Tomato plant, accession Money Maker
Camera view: bottom (45 deg); turntable rotation: 30 degrees
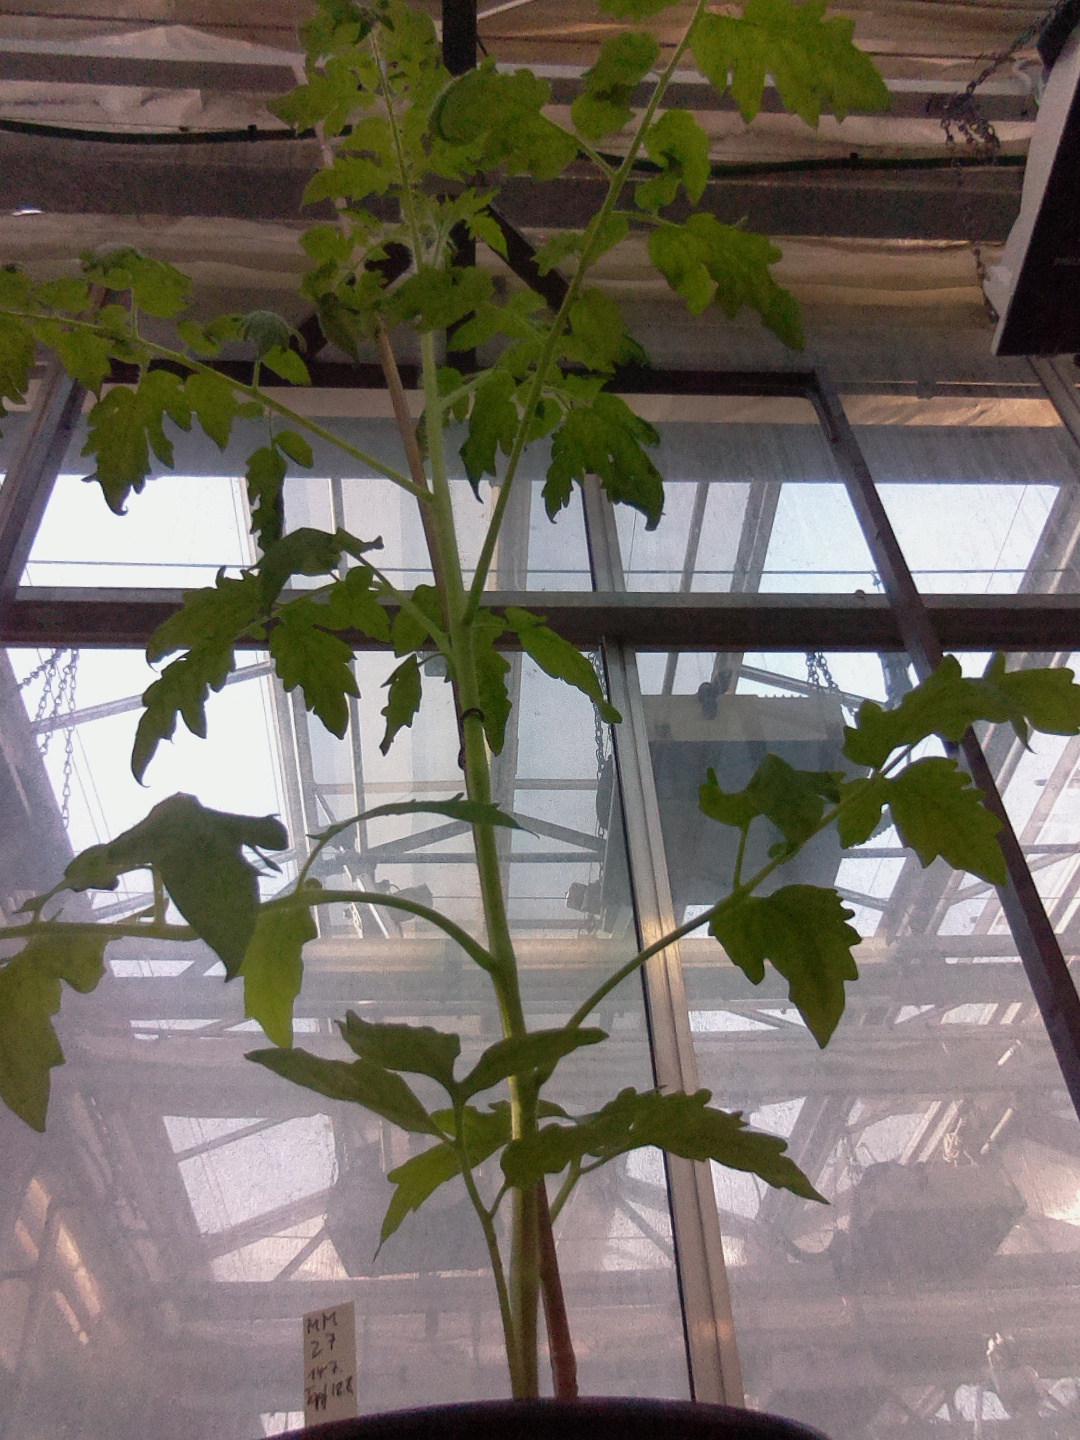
BBCH growth stage 20: First Side shoot start formed